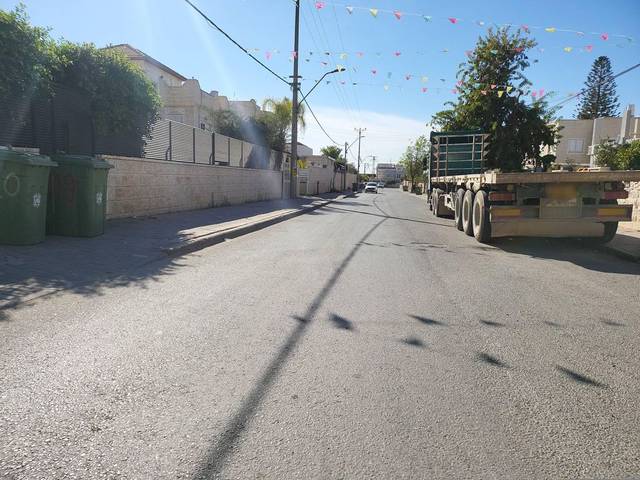
Region: Israel
Coordinates: 31.385, 34.734